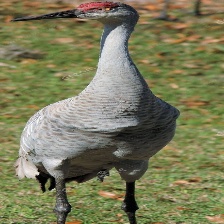
Species: SANDHILL CRANE
Scientific name: GRUS CANADENSIS
ImageNet parent category: crane